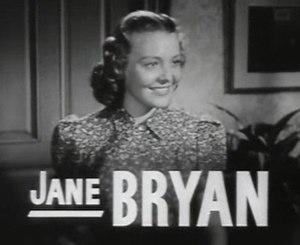
Jane Bryan est une actrice américaine.
Invisible Stripes est un film américain réalisé par Lloyd Bacon et sorti en 1939.